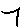
Label: 7